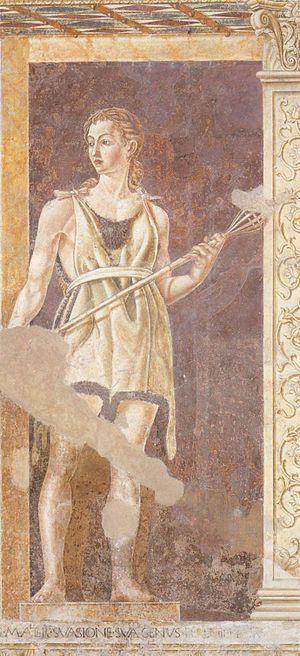
Eve par Andrea del Castagno pour sa série des Hommes et femmes illustres
La série des Hommes et femmes illustres est un ensemble de fresques peintes par Andrea del Castagno entre juin 1449 et octobre 1451 pour le gonfalonier Filippo Carducci dans une loggia de 15,50 m de long de sa villa de Legnaia, un des quartiers de Florence. Neuf sont exposées à la galerie des Offices de Florence.
La Villa Carducci-Pandolfini est un palais rural historique situé sur la Via Guardavia, sur la route entre Legnaia et Soffiano. Il est situé dans les limites de la ville de Legnaia. La propriété fait maintenant partie du Polo Museale de Toscane et n'est ouverte que sur rendez-vous.